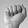
ASL letter: A